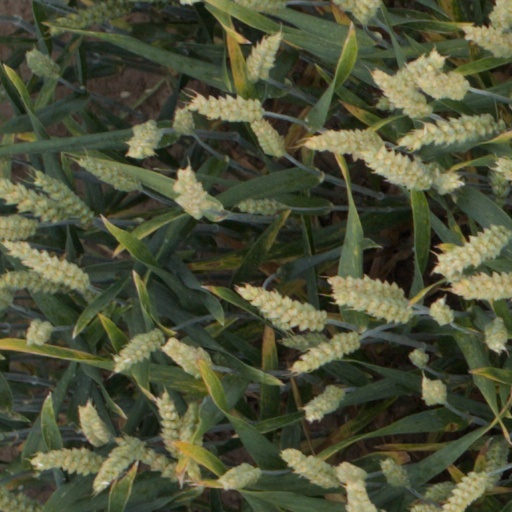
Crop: wheat